Travis Clack Henderson

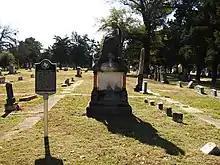
Henderson's gravesite and historical marker.

Travis Clack Henderson was born on June 24, 1836, in Alabama to John Henry and Minerva Benard Henderson. He had 7 siblings. In 1857, he moved to Paris, Texas, and became a farmer. In 1866, he married Martha "Mattie" Sue Thomas in Lamar County, Texas, with whom he had 7 children. She died in 1885. Henderson died September 10, 1919.